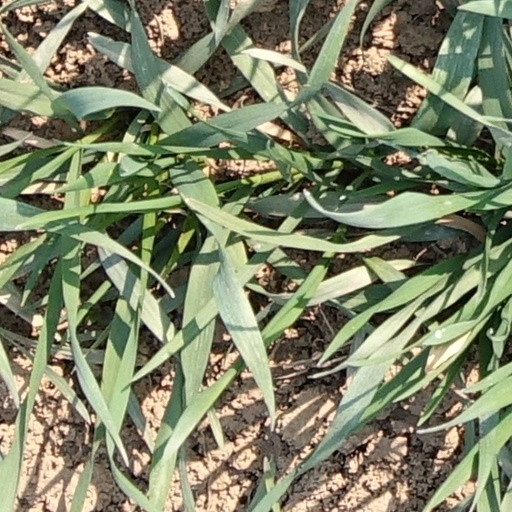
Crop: wheat